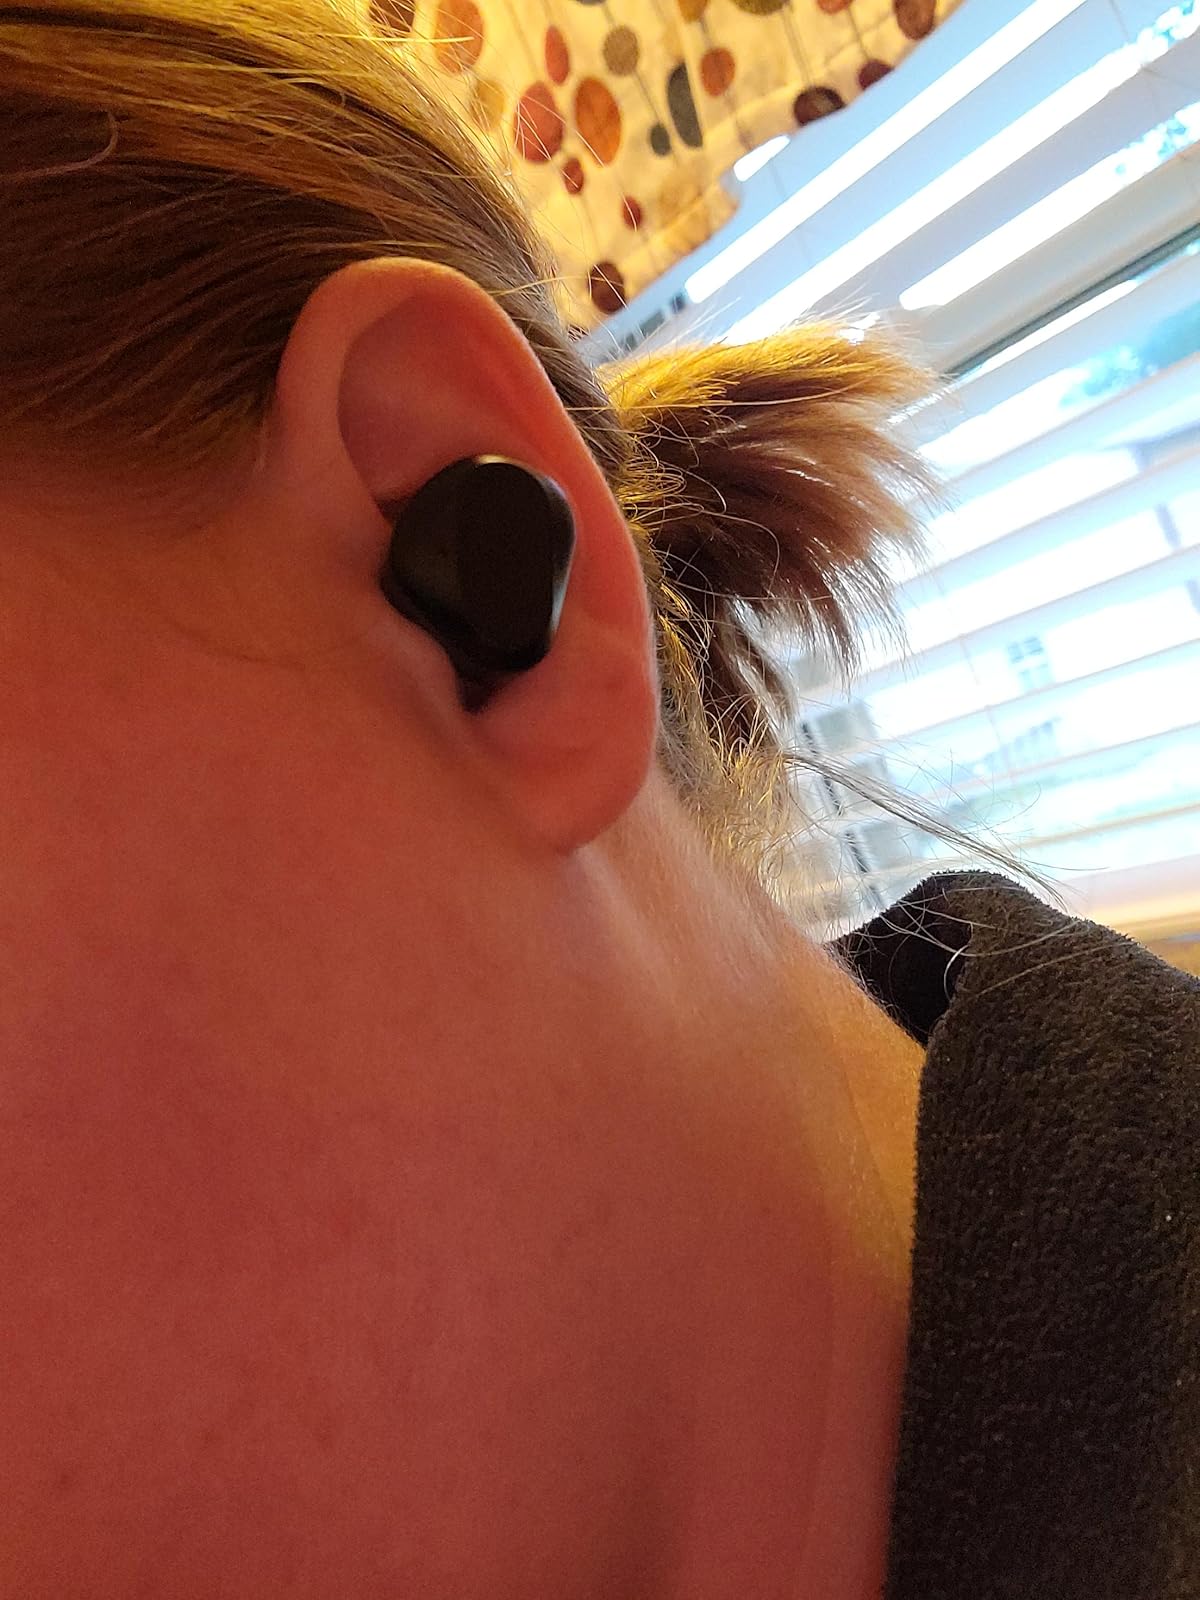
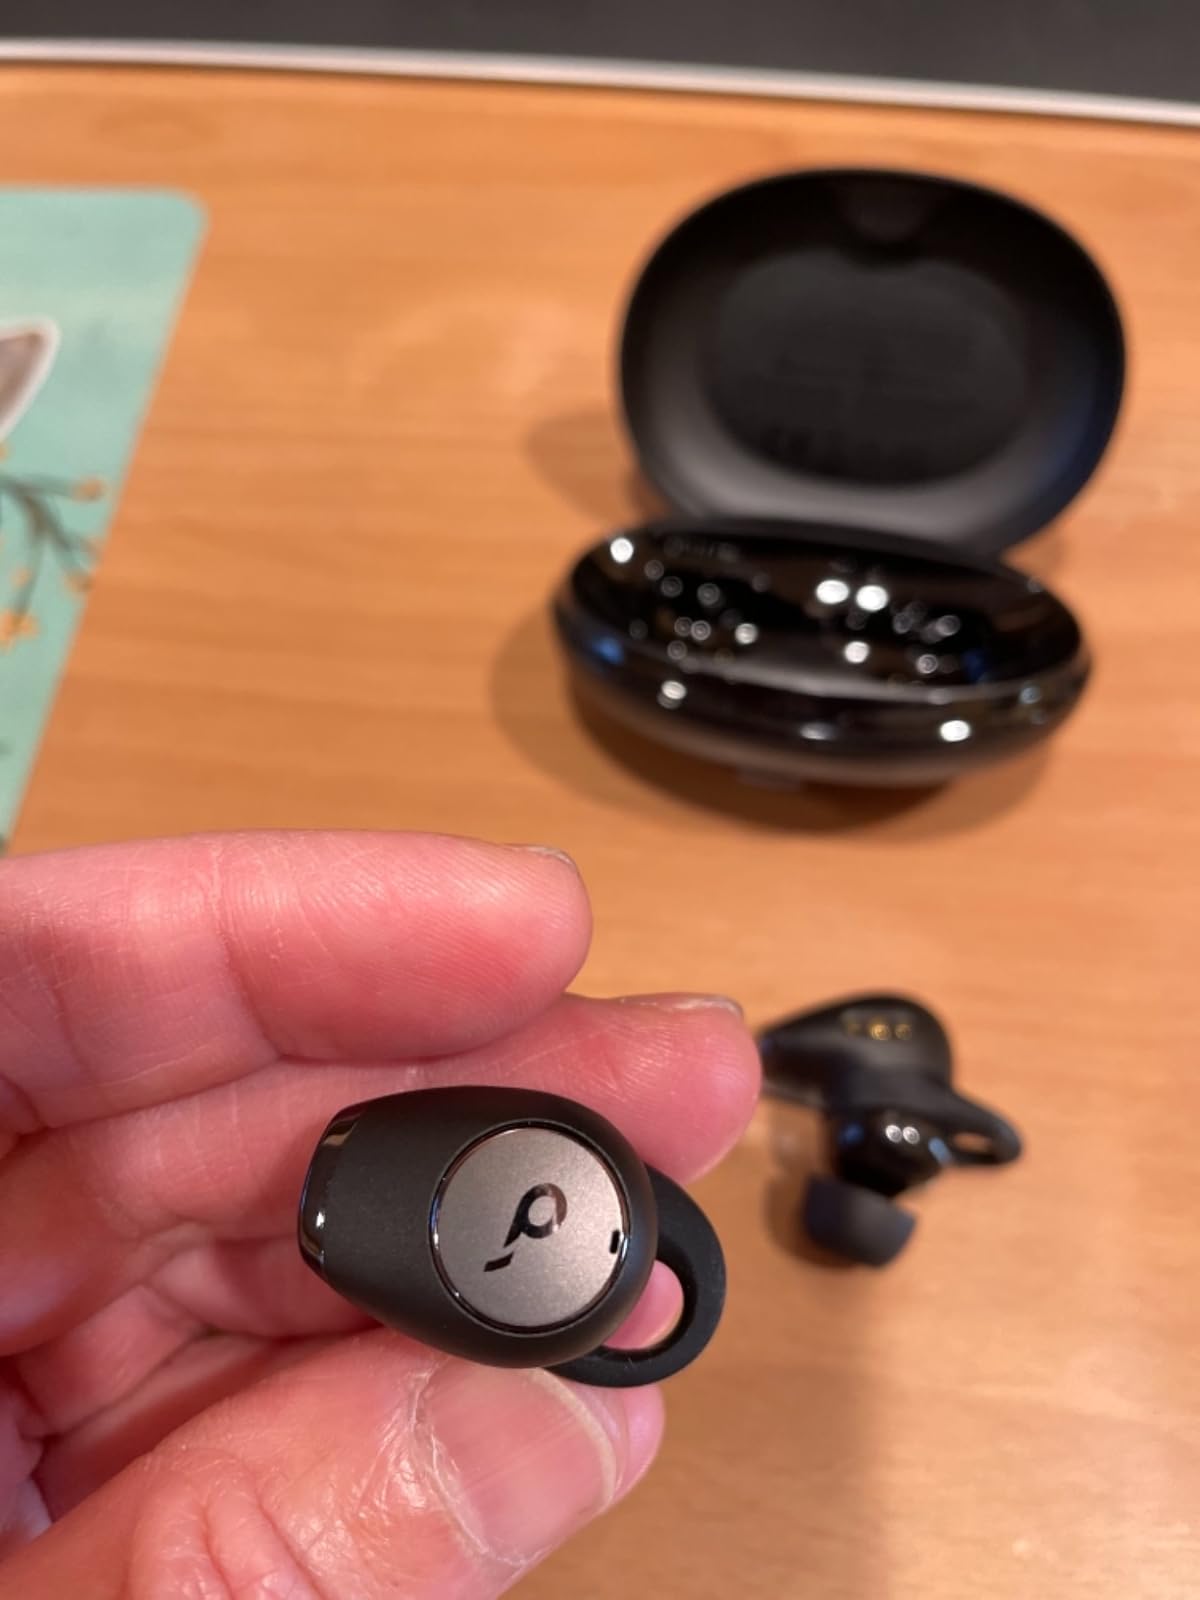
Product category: earbuds
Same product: no